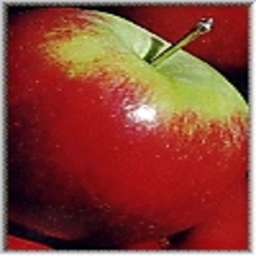
Label: Apple